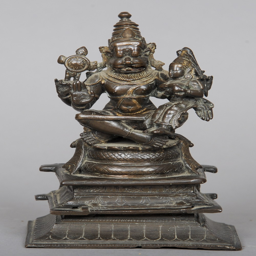
lot - an 18th / 19th century bronze figure of deity as deity in his benign aspect , seated